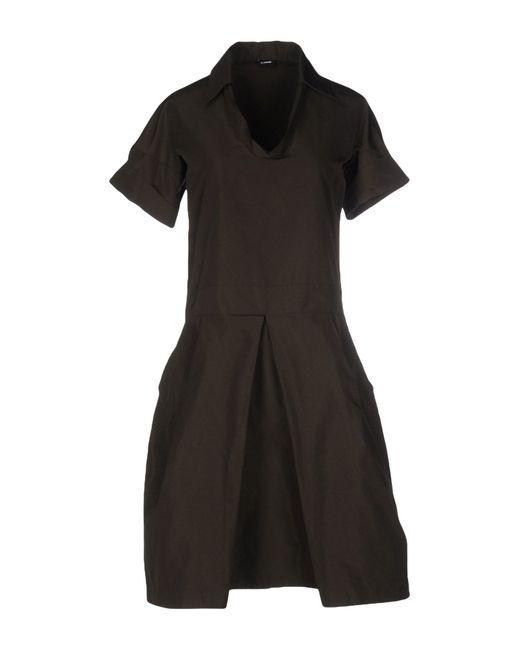
schöner Rock schwarzer langer Stil mit halben Ärmeln